Kalikananda Abadhut

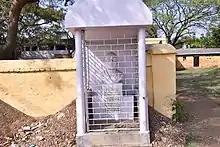

Dulal Chandra Mukherjee (2 November 1910—13 April 1978), known by his pen name Kalikananda Abadhut, was an Indian novelist, saint and traveller who wrote in Bengali language.